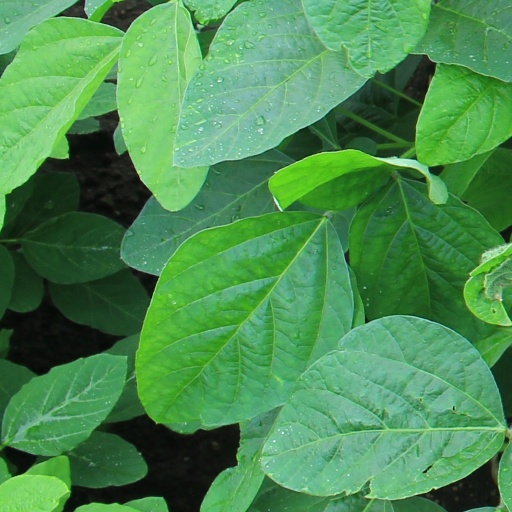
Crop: soybean